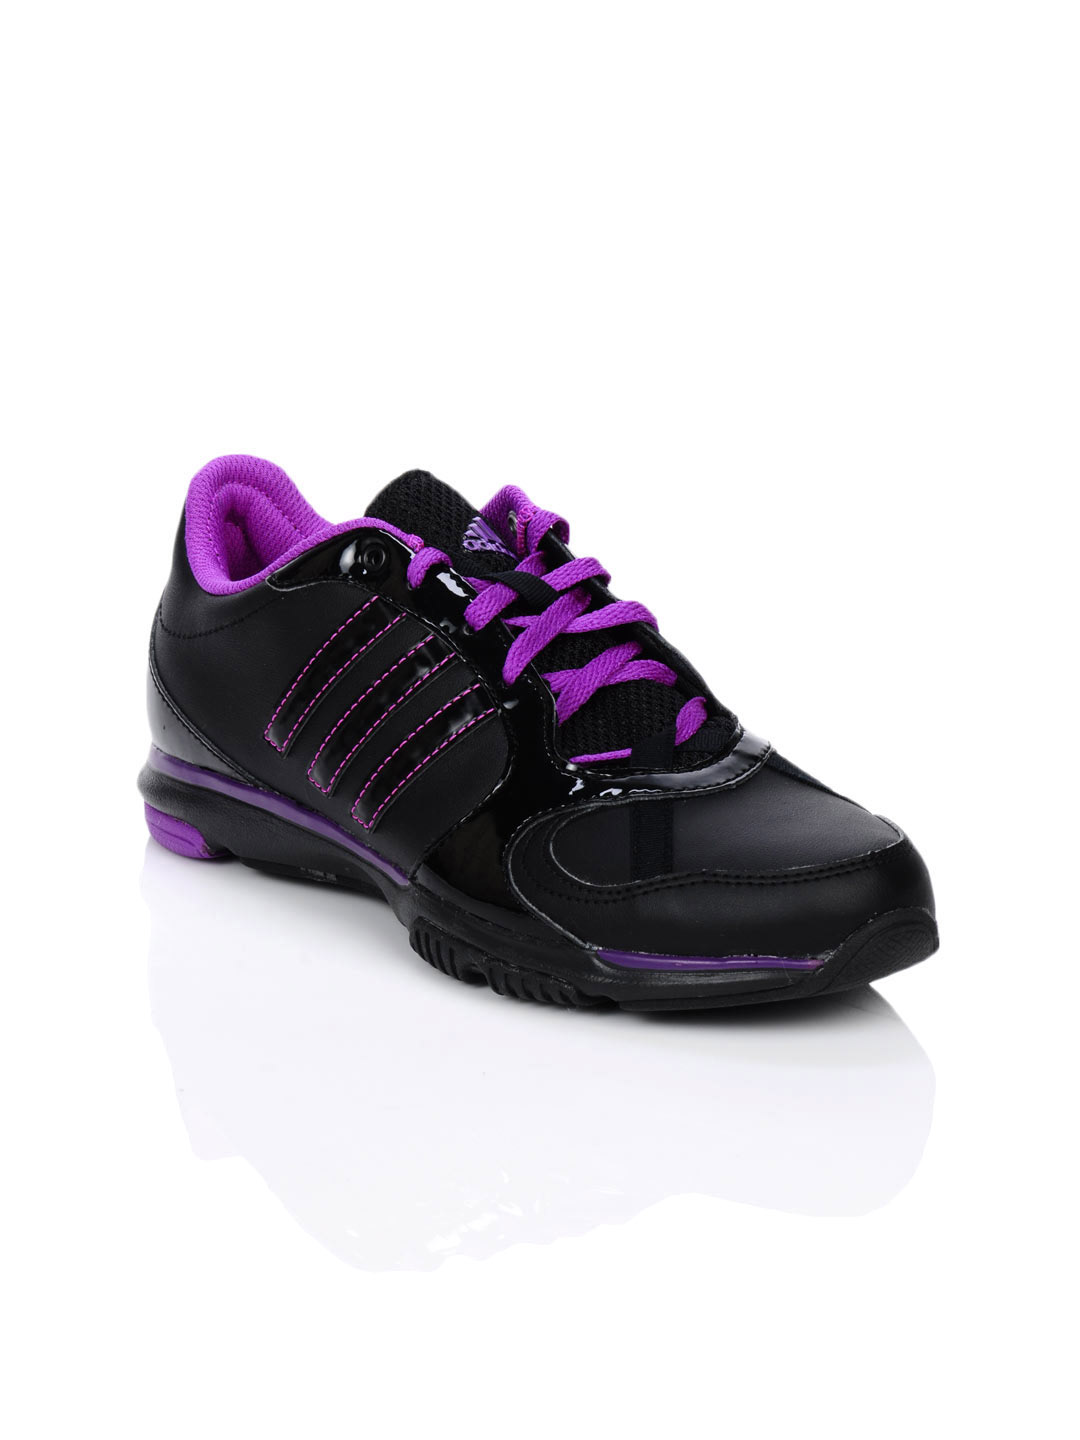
ADIDAS Women Core 50 Black Sports Shoes
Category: Footwear / Shoes / Sports Shoes
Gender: Women
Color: Black
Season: Summer 2012
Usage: Sports